Bachtel

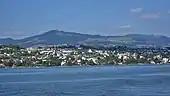
Bachtel mountain and Kempraten as seen from Zürichsee-Schifffahrtsgesellschaft (ZSG) ship MS "Helvetia" on Zürichsee

On the summit is the Bachtel Tower, a tall radio tower.